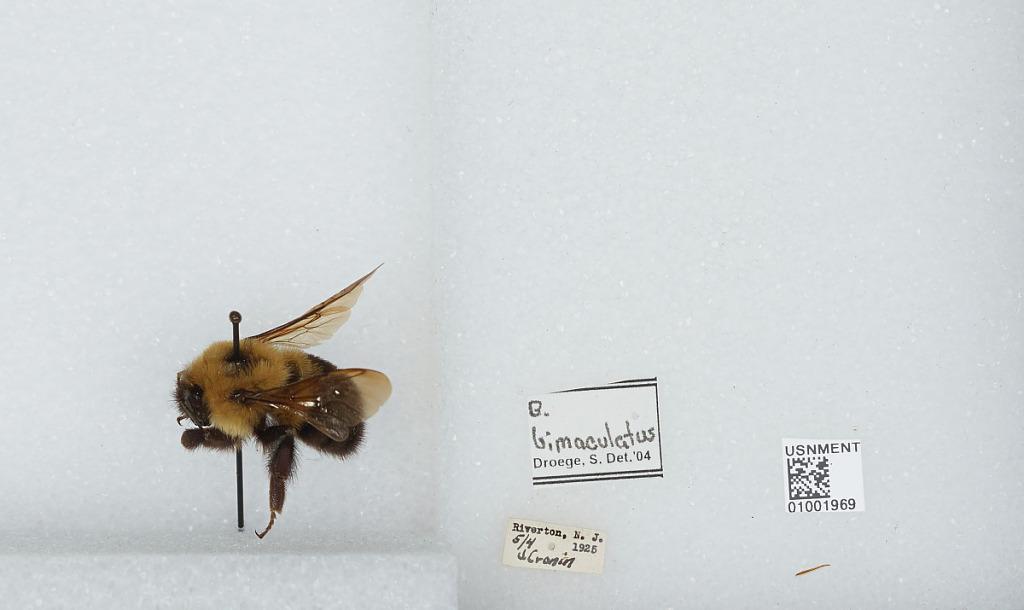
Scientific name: Bombus (Pyrobombus) bimaculatus Cresson
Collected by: J. Cronin
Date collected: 1925-5-4
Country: United States
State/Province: New Jersey
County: Burlington
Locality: Riverton
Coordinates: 40.0119, -75.0147
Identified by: Droege, S. W.